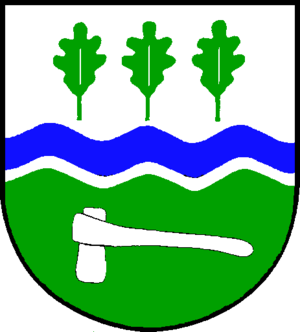
Flintbek est une commune d'Allemagne située dans l'arrondissement de Rendsburg-Eckernförde.